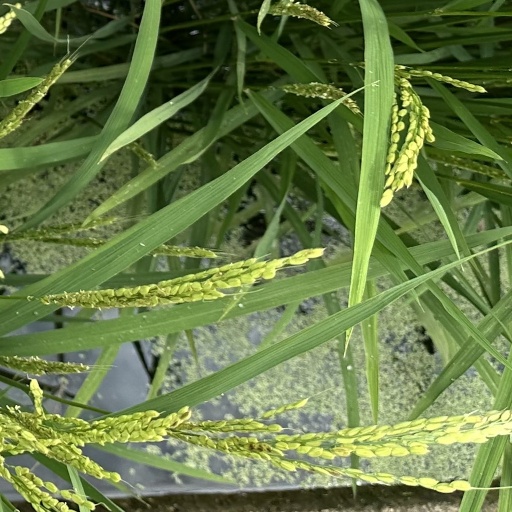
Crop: rice